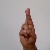
The image shows a hand gesture representing the letter 'R' in Indian Sign Language.